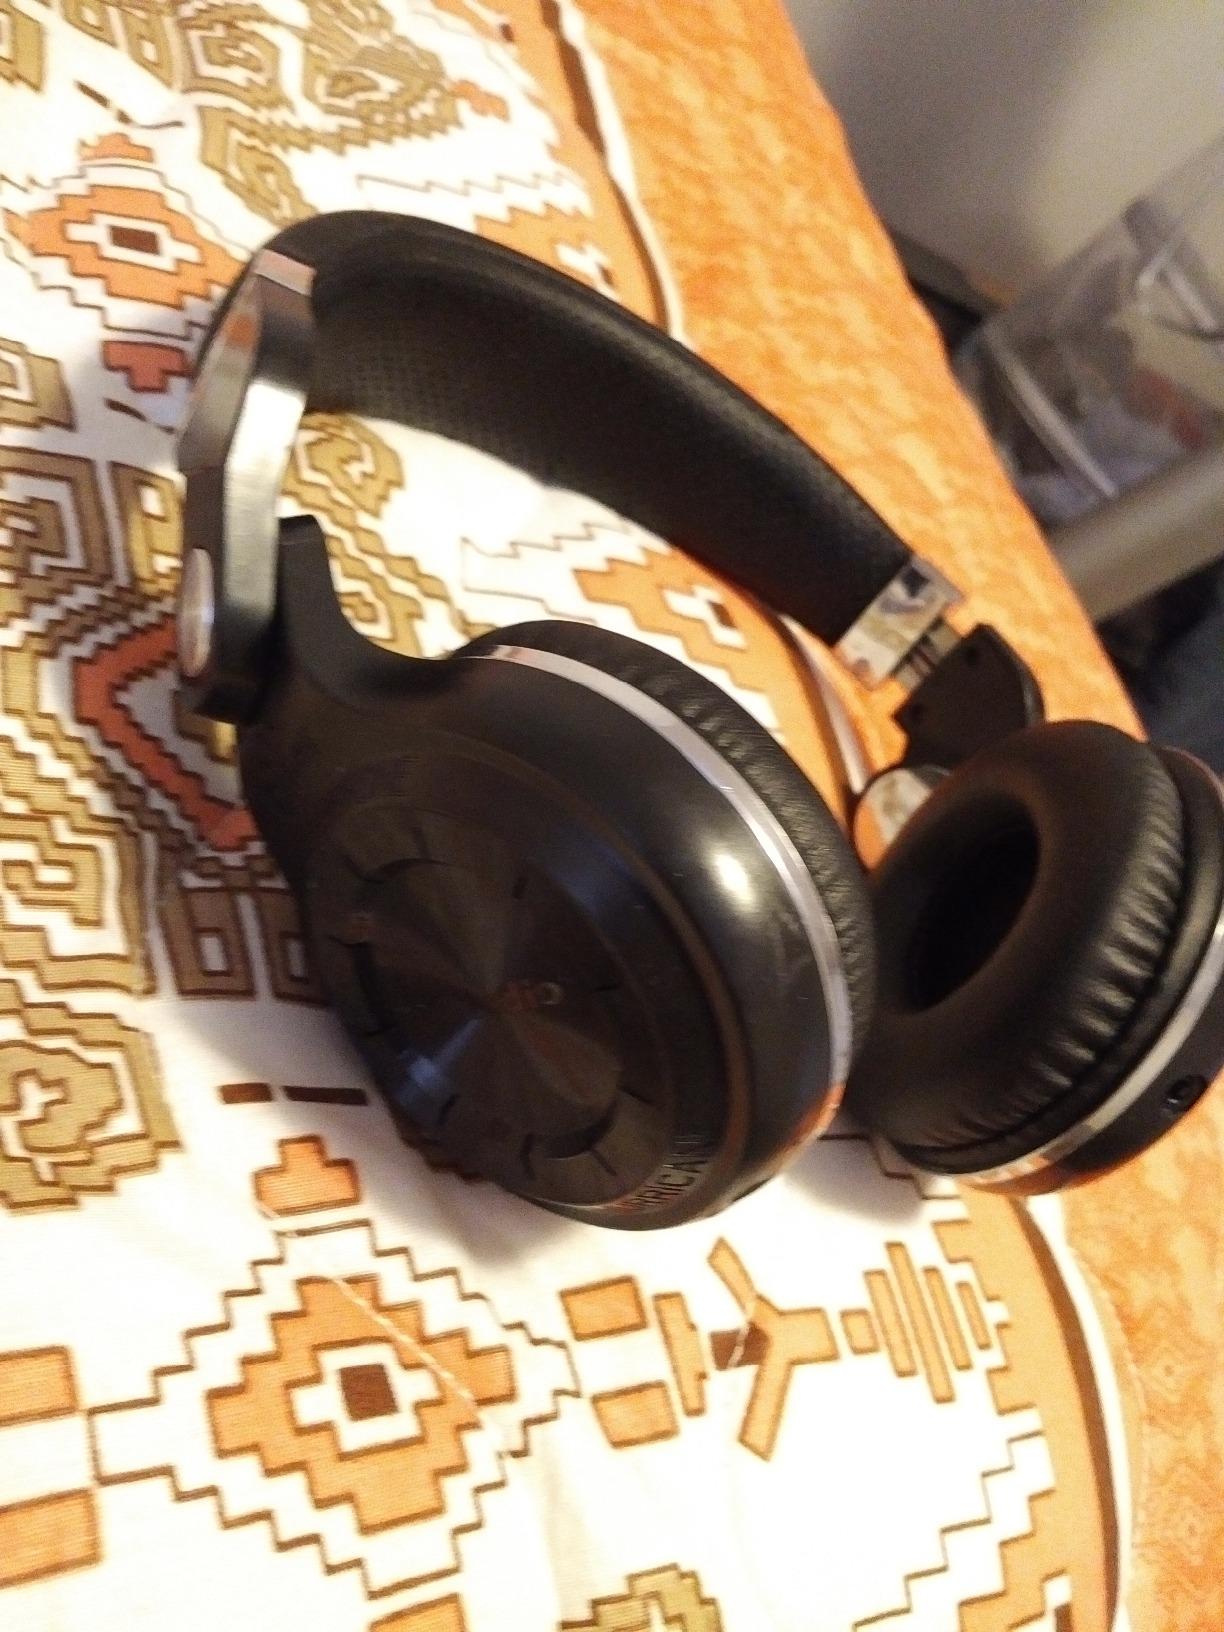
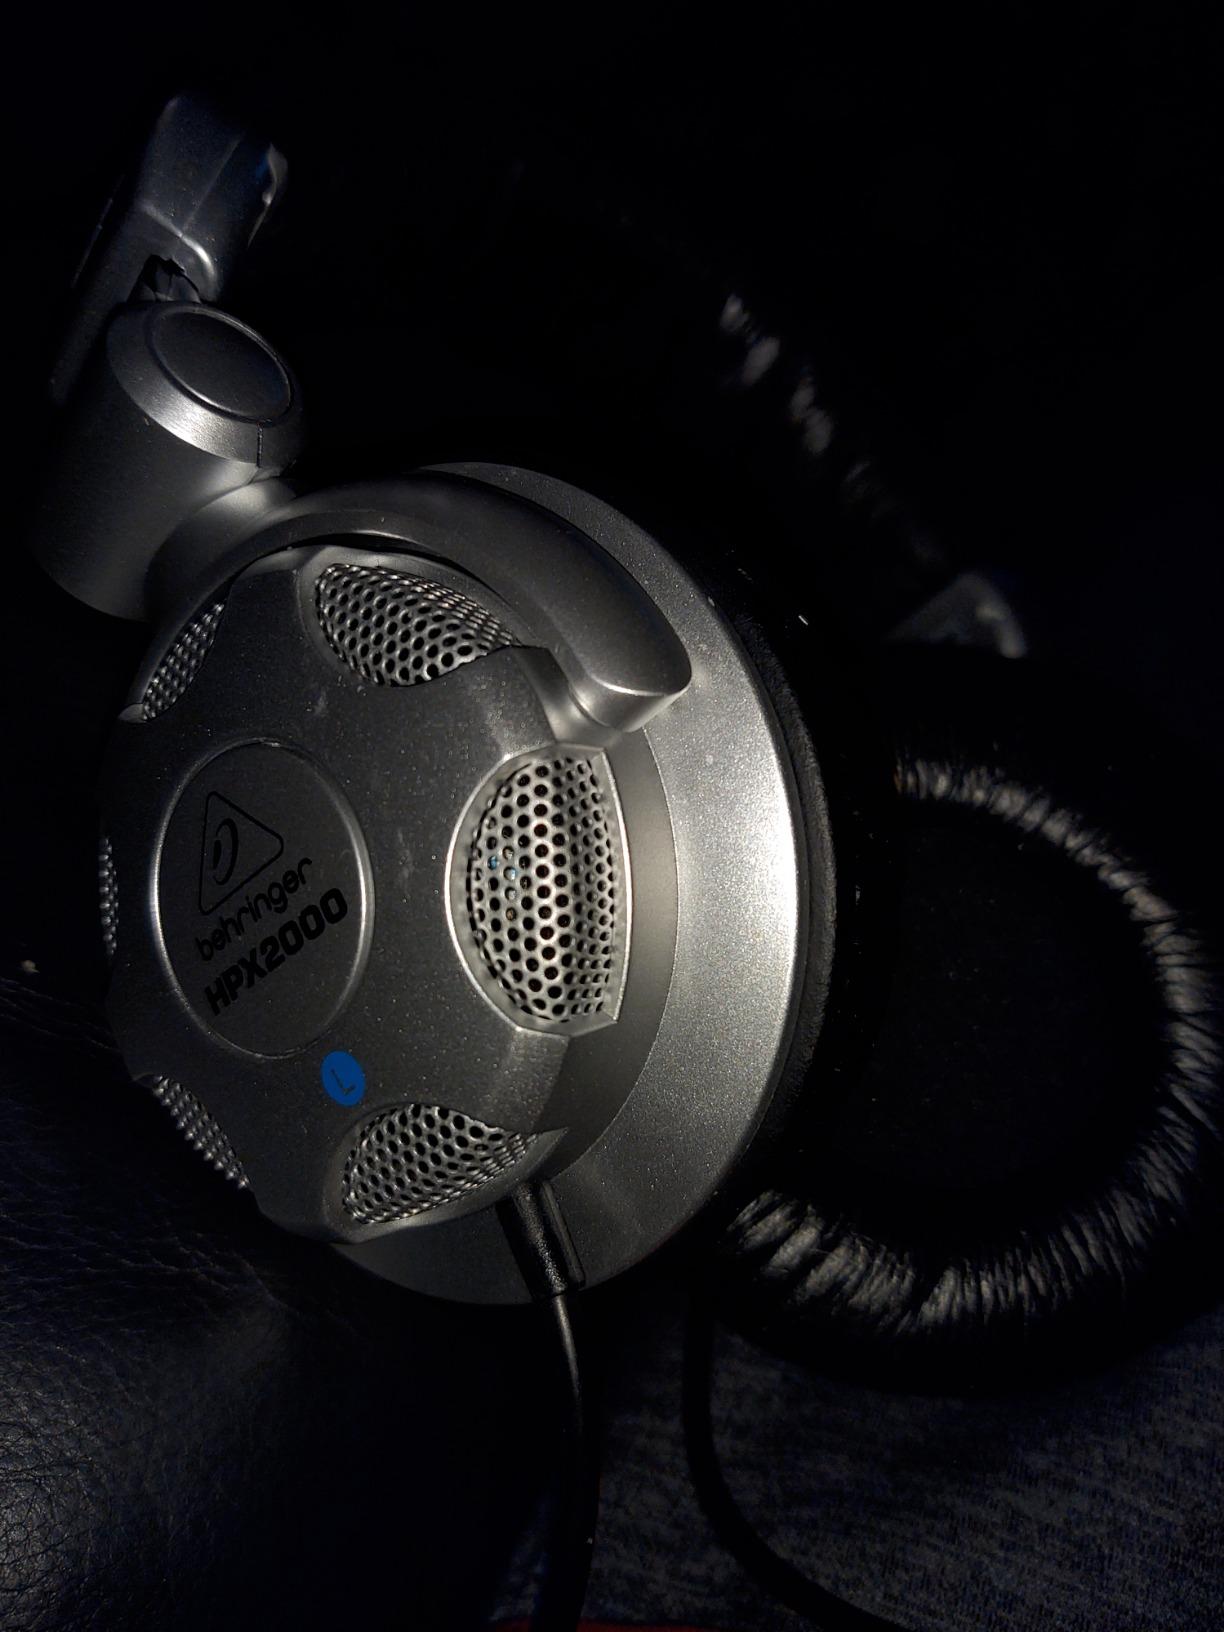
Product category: headphones
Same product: no